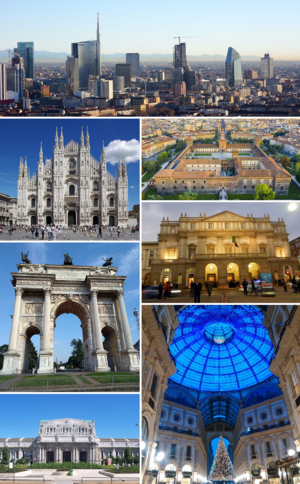
Milan [milɑ̃] est une ville d'Italie située au nord du pays, à proximité des Alpes. Chef-lieu de la région Lombardie, située au milieu de la plaine du Pô, la ville de Milan compte 1 404 239 en 2019, ce qui en fait la deuxième ville d'Italie en nombre d'habitants. La Ville métropolitaine de Milan compte 3 261 873 d'habitants en 2019. Elle constitue toutefois la plus grande aire urbaine du pays, avec ses 7 123 563 d'habitants en 2009. Région dynamique et densément peuplée, cœur industriel et poumon financier de l'Italie, elle représente la partie méridionale de la dorsale européenne, aussi appelée « Banane bleue ».